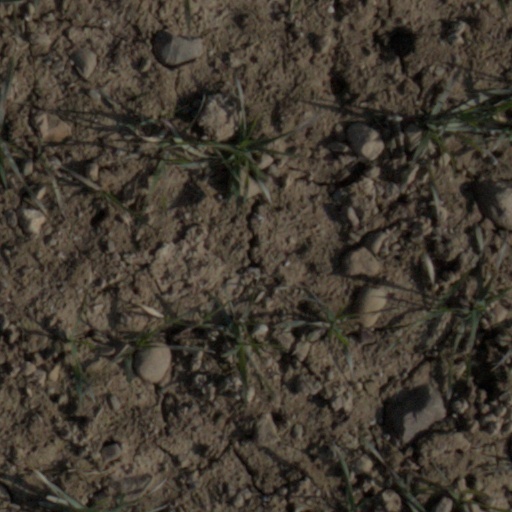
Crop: wheat